Palestine (region)

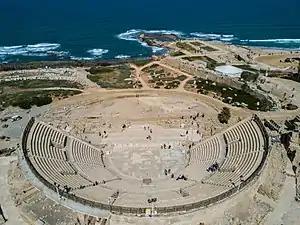
Caesarea Maritima, also known as Caesarea Palestinae, built under Herod the Great at the site of a former Phoenician naval station, became the capital city of Roman Judea, Roman Syria Palaestina and Byzantine Palaestina Prima provinces.

In the 330s BCE, Macedonian ruler Alexander the Great conquered the region, which changed hands several times during the wars of the Diadochi and later Syrian Wars. It ultimately fell to the Seleucid Empire between 219 and 200BCE. During that period, the region became heavily hellenized, building tensions between Greeks and locals.